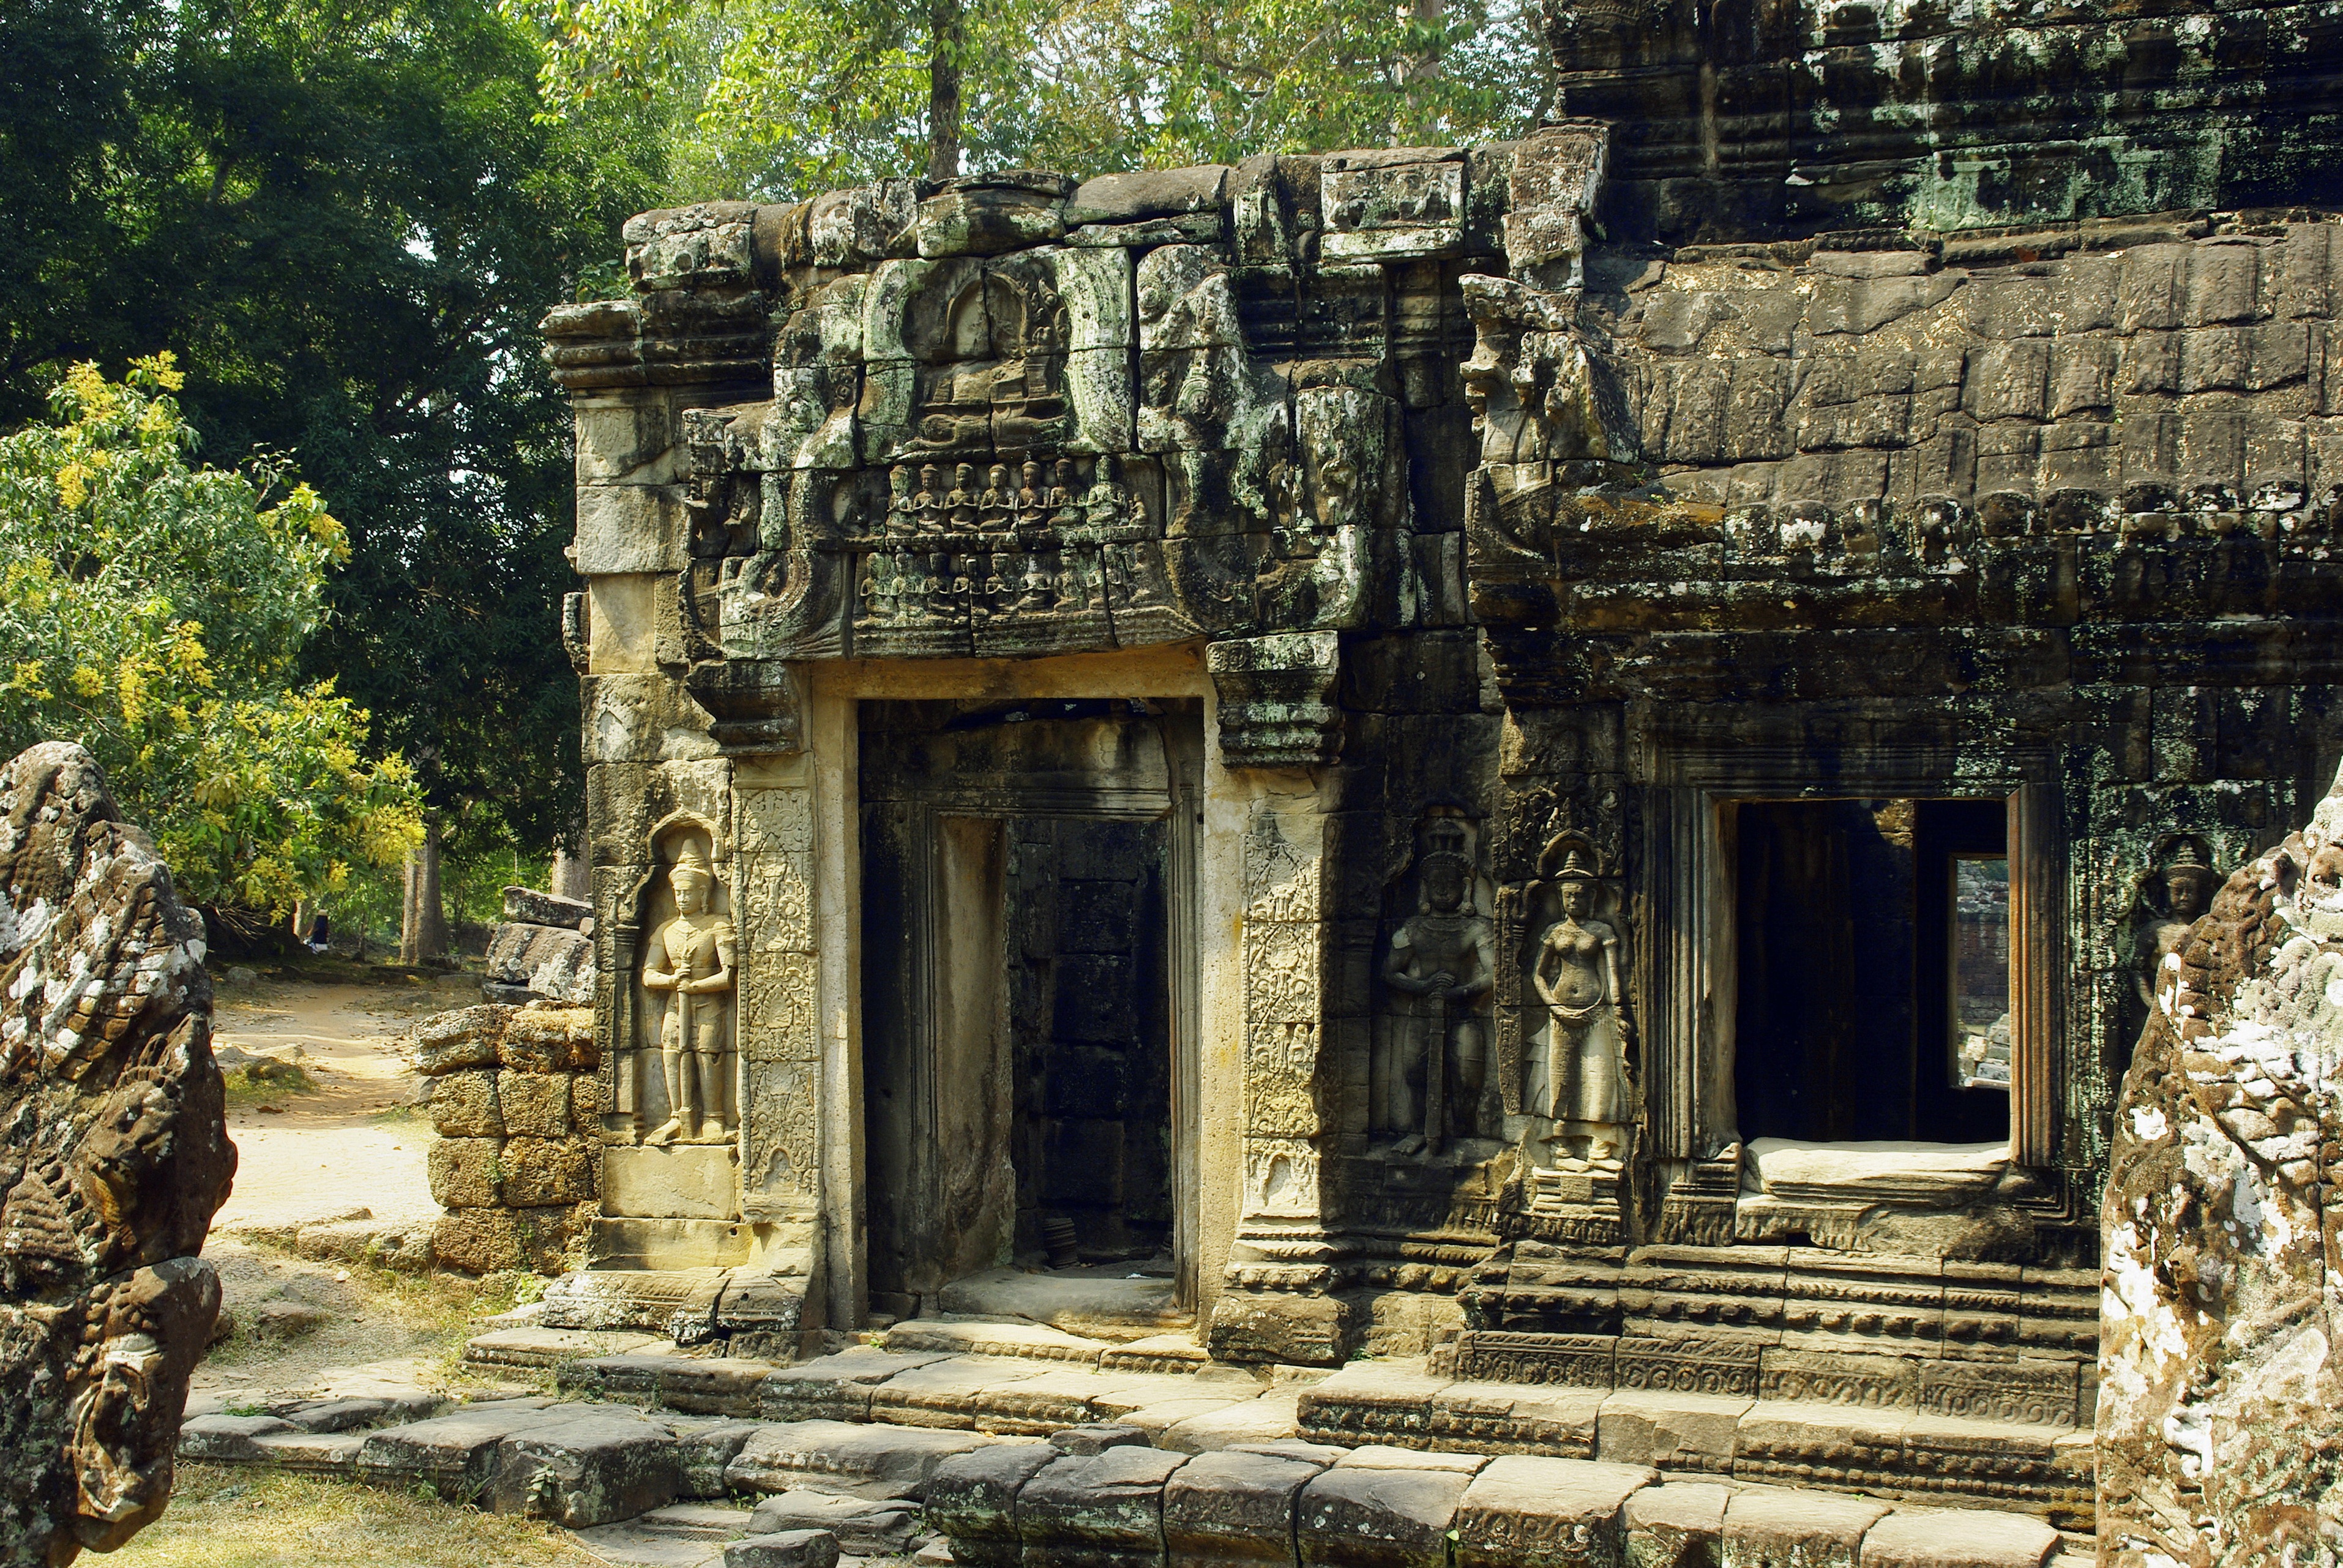
building, tourism, place of worship, temple, ruins, cambodia, shrine, history, entry, angkor, khmer, the unesco world heritage, khmer architecture, hindu temple, ancient history, bankaey srei